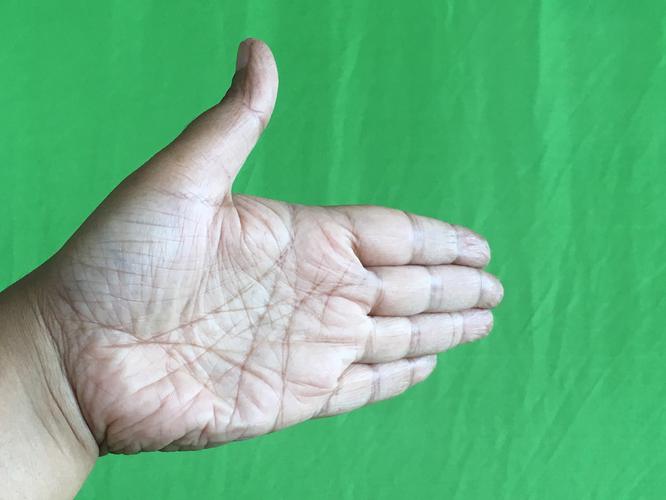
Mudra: Ardhachandran
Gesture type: single_hand